2/2nd Field Regiment (Australia)

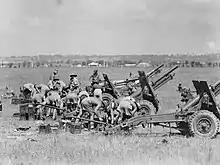
Gunners from the 2/2nd practice firing at Singleton, New South Wales, January 1943

In the chaos that followed the Allied withdrawal from Greece, the regiment was landed on Crete in May. Lacking their guns, the 2/2nd was formed into an ad hoc force known as Cremor Force, which was named after the 2/2nd's commanding officer, Lieutenant Colonel William Cremor. The regiment's headquarters assumed control of the force and the gunners were re-rolled as infantry, fighting alongside elements of the 2/3rd Field Regiment, and the 16th and 17th Brigades, which formed composite battalions with personnel that had been separated from the main body of their brigades when they had been evacuated from Greece. Stationed around Canea and Suda Bay, after the German invasion began on 20 May, Cremor Force saw only limited involvement in the fighting before being withdrawn from Sfakia by the Royal Navy. They reached Egypt by the end of May and moved to Khassa, in Palestine.